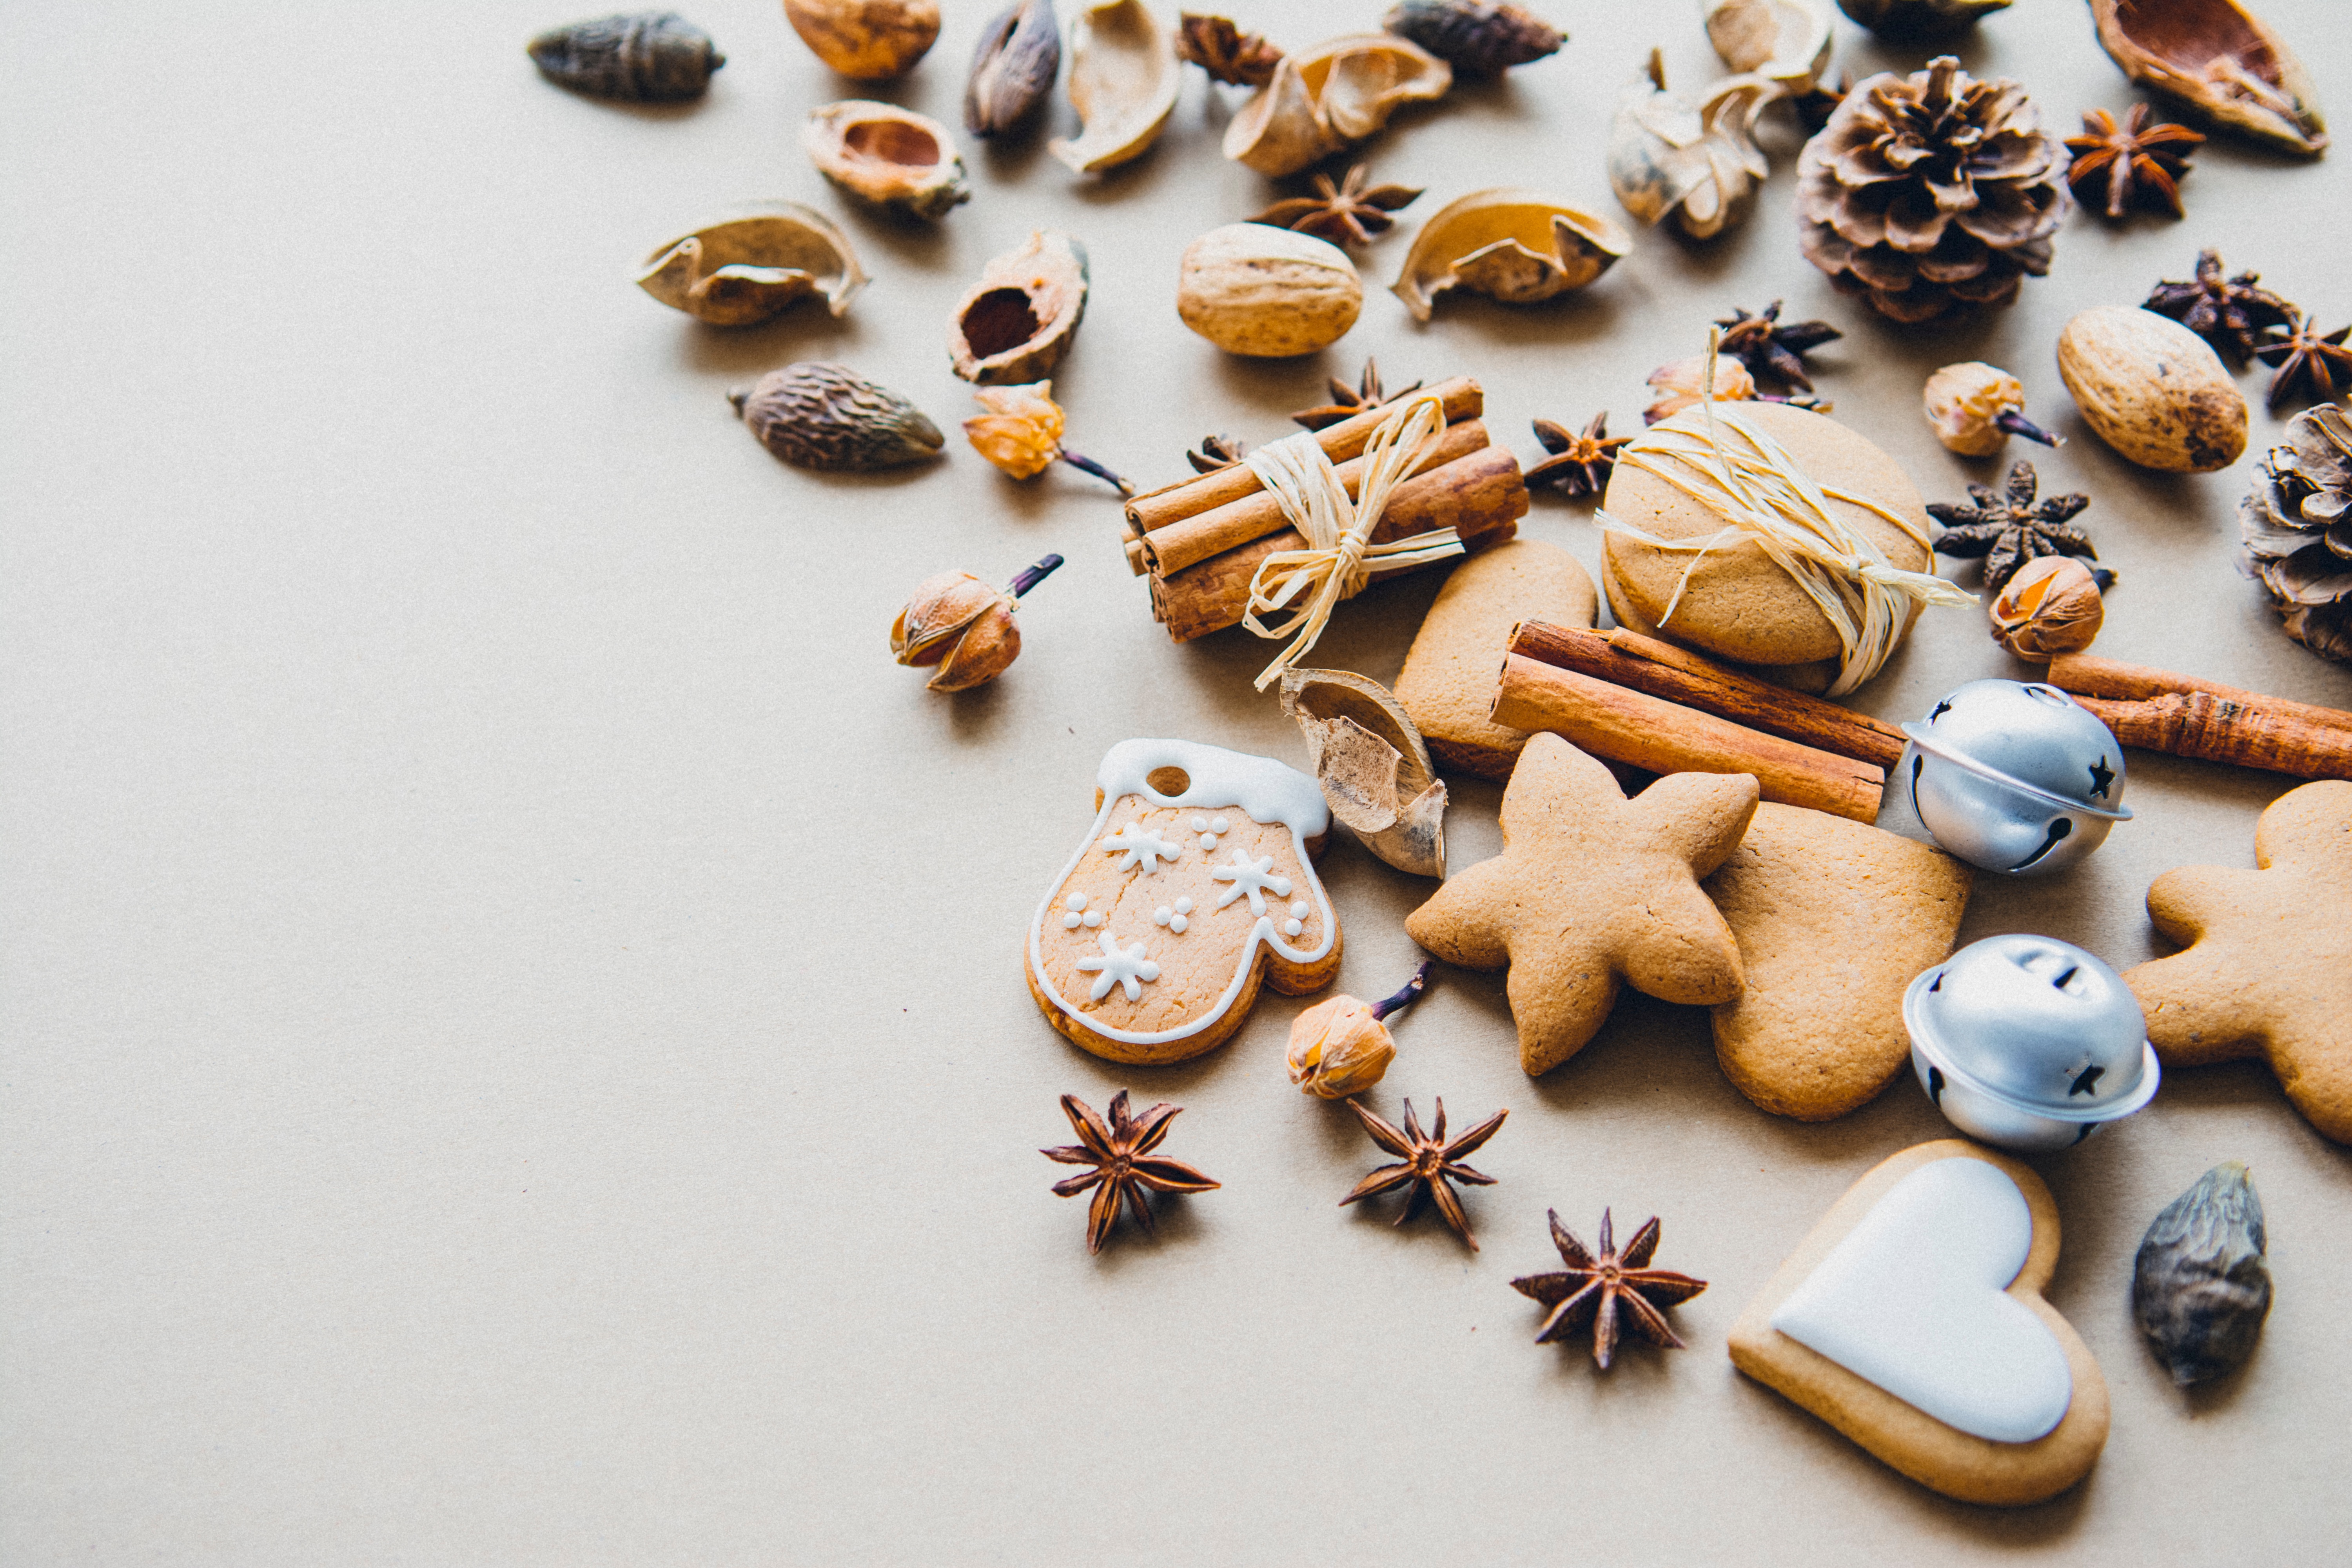
bell, food, produce, bead, biscuit, christmas, cookie, festive, jewellery, flavor, fashion accessory, snack food